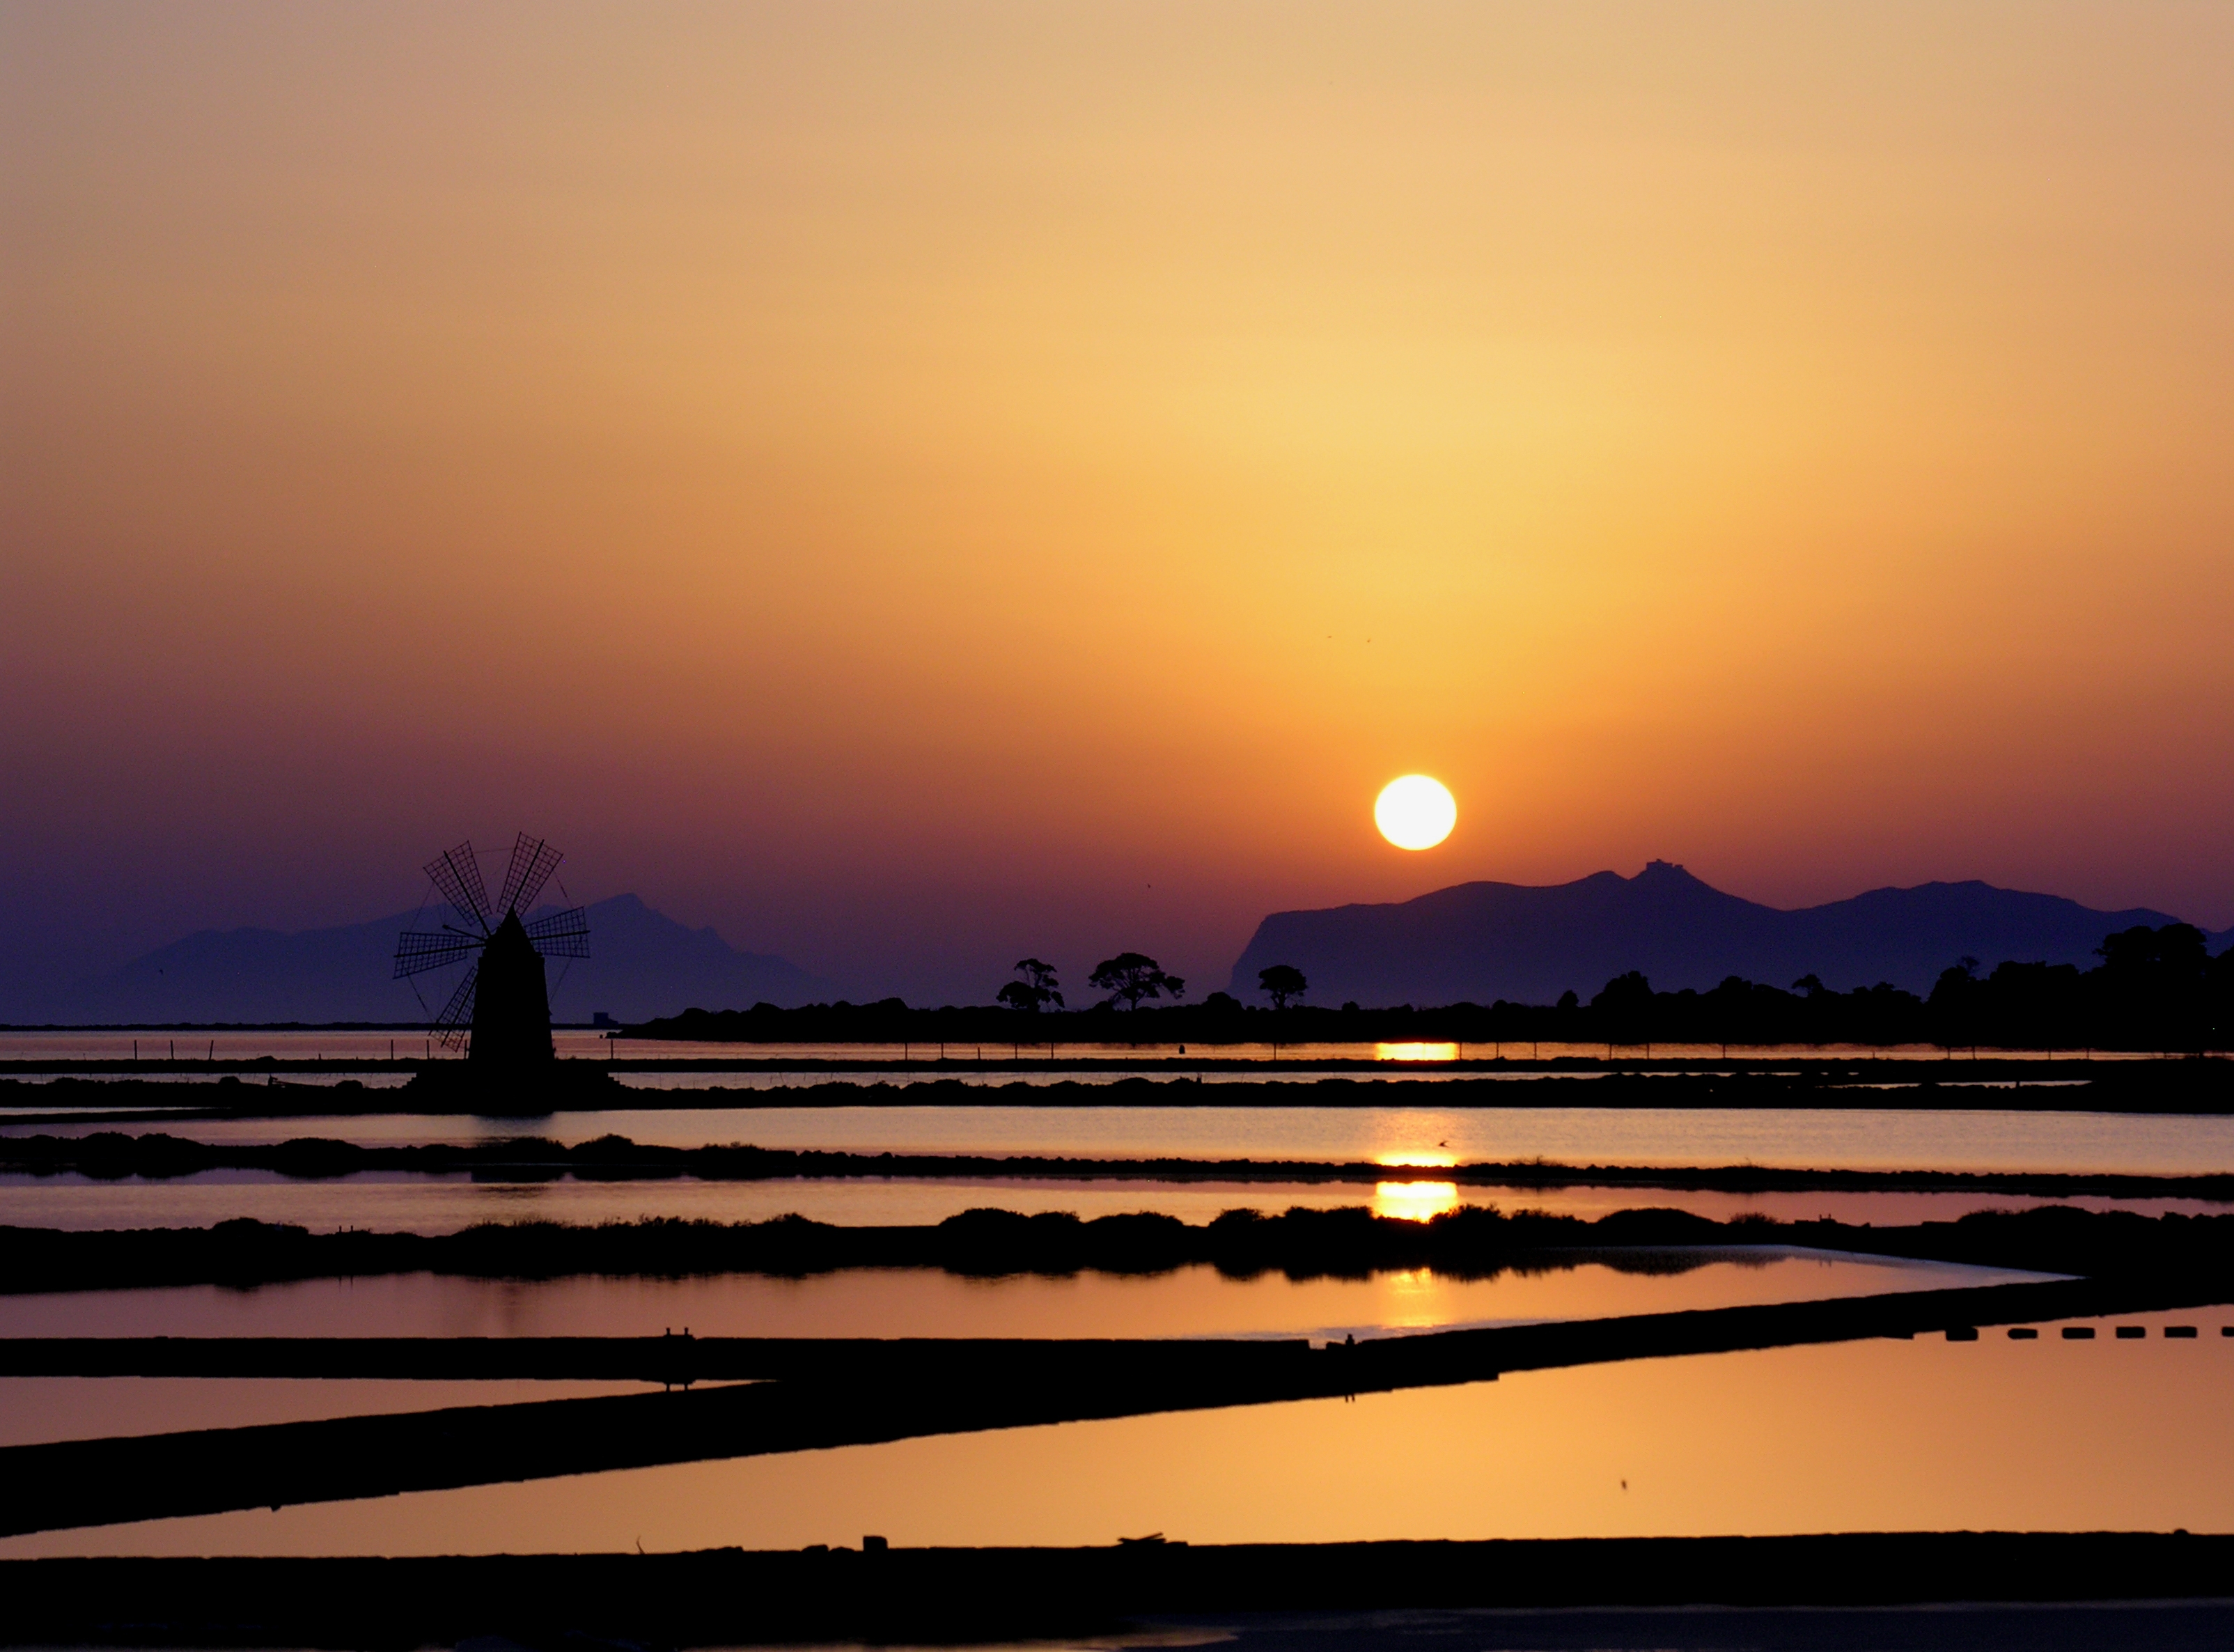
sea, afterglow, sky, sunset, horizon, reflection, sunrise, calm, sun, morning, evening, dawn, water, dusk, atmosphere, sunlight, red sky at morning, river, loch